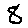
Label: 8